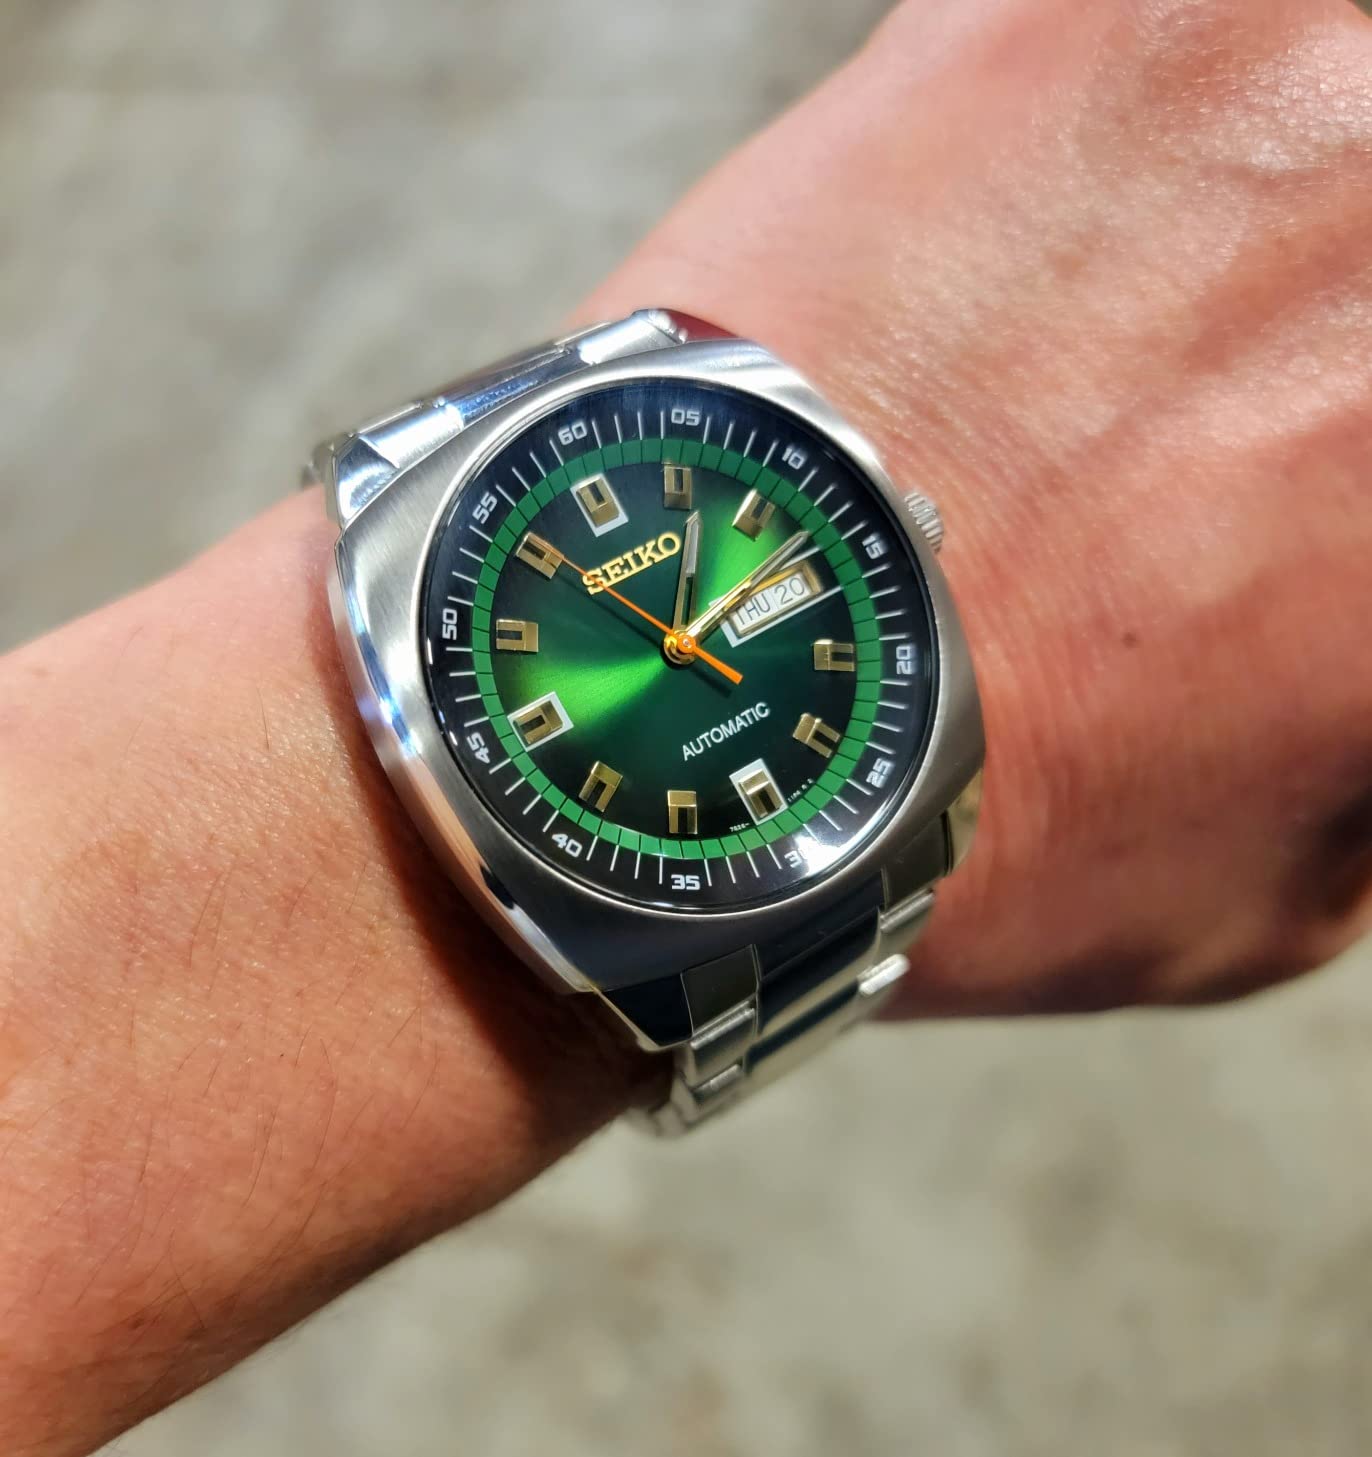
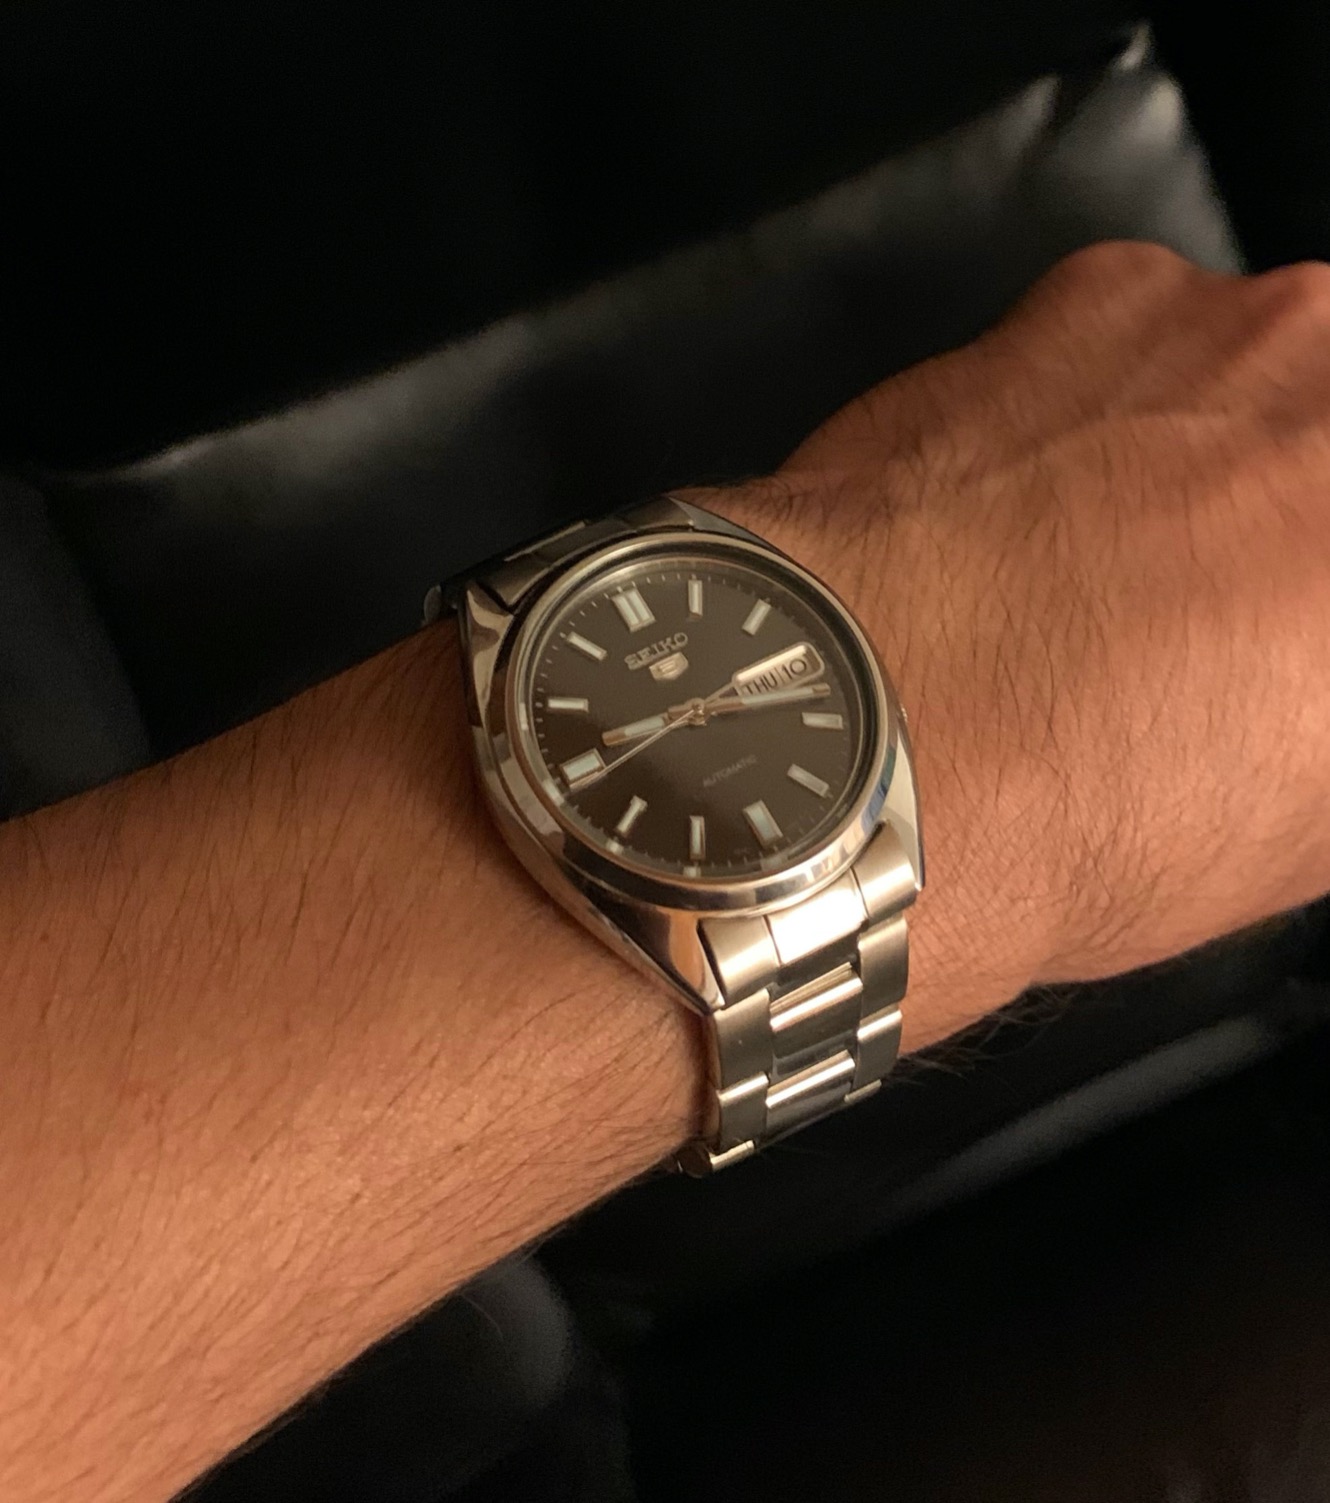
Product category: accessories_watch
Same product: no